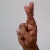
The image shows a hand gesture representing the letter 'R' in Indian Sign Language.